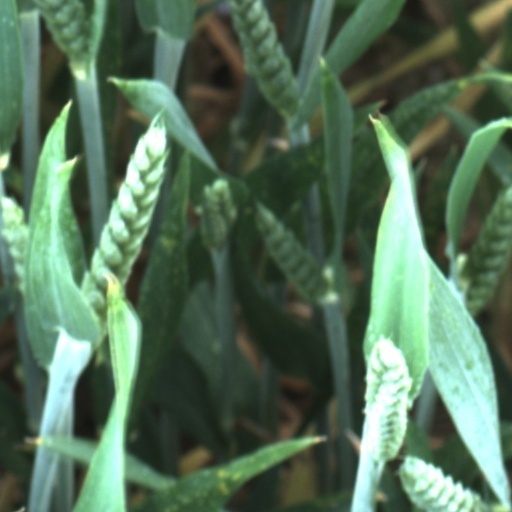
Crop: wheat